Hjort (law firm)

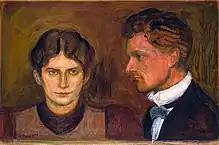
The firm's founder Harald Nørregaard, painted by Edvard Munch (1899). (National Gallery)

In his lifetime, Nørregaard was one of Norway's preeminent lawyers. He was "known for his eloquence in court. It was said of him that he dominated the courtroom with his very presence, and his warm voice settled around the High Court as velvet." For some years, the firm was a partnership consisting of Nørregaard and Thomas Bonnevie, who became a supreme court justice in 1922. In 1932 the young lawyer Johan Bernhard Hjort joined Nørregaard's law firm, and after World War II the firm was continued by Hjort and renamed "Advokatfirmaet Hjort".